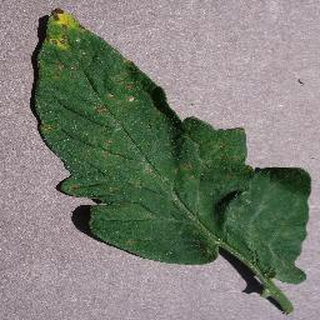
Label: tomato_septoria_leaf_spot